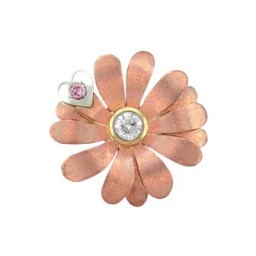
18K Rose gold petals with 0.15ct white diamond and 0.03ct natural intense pink diamond in black leather chain or 14K white gold chain